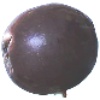
Label: Passion Fruit 1